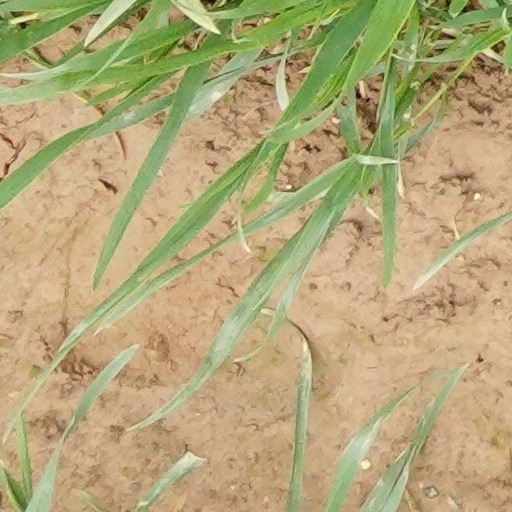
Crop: wheat